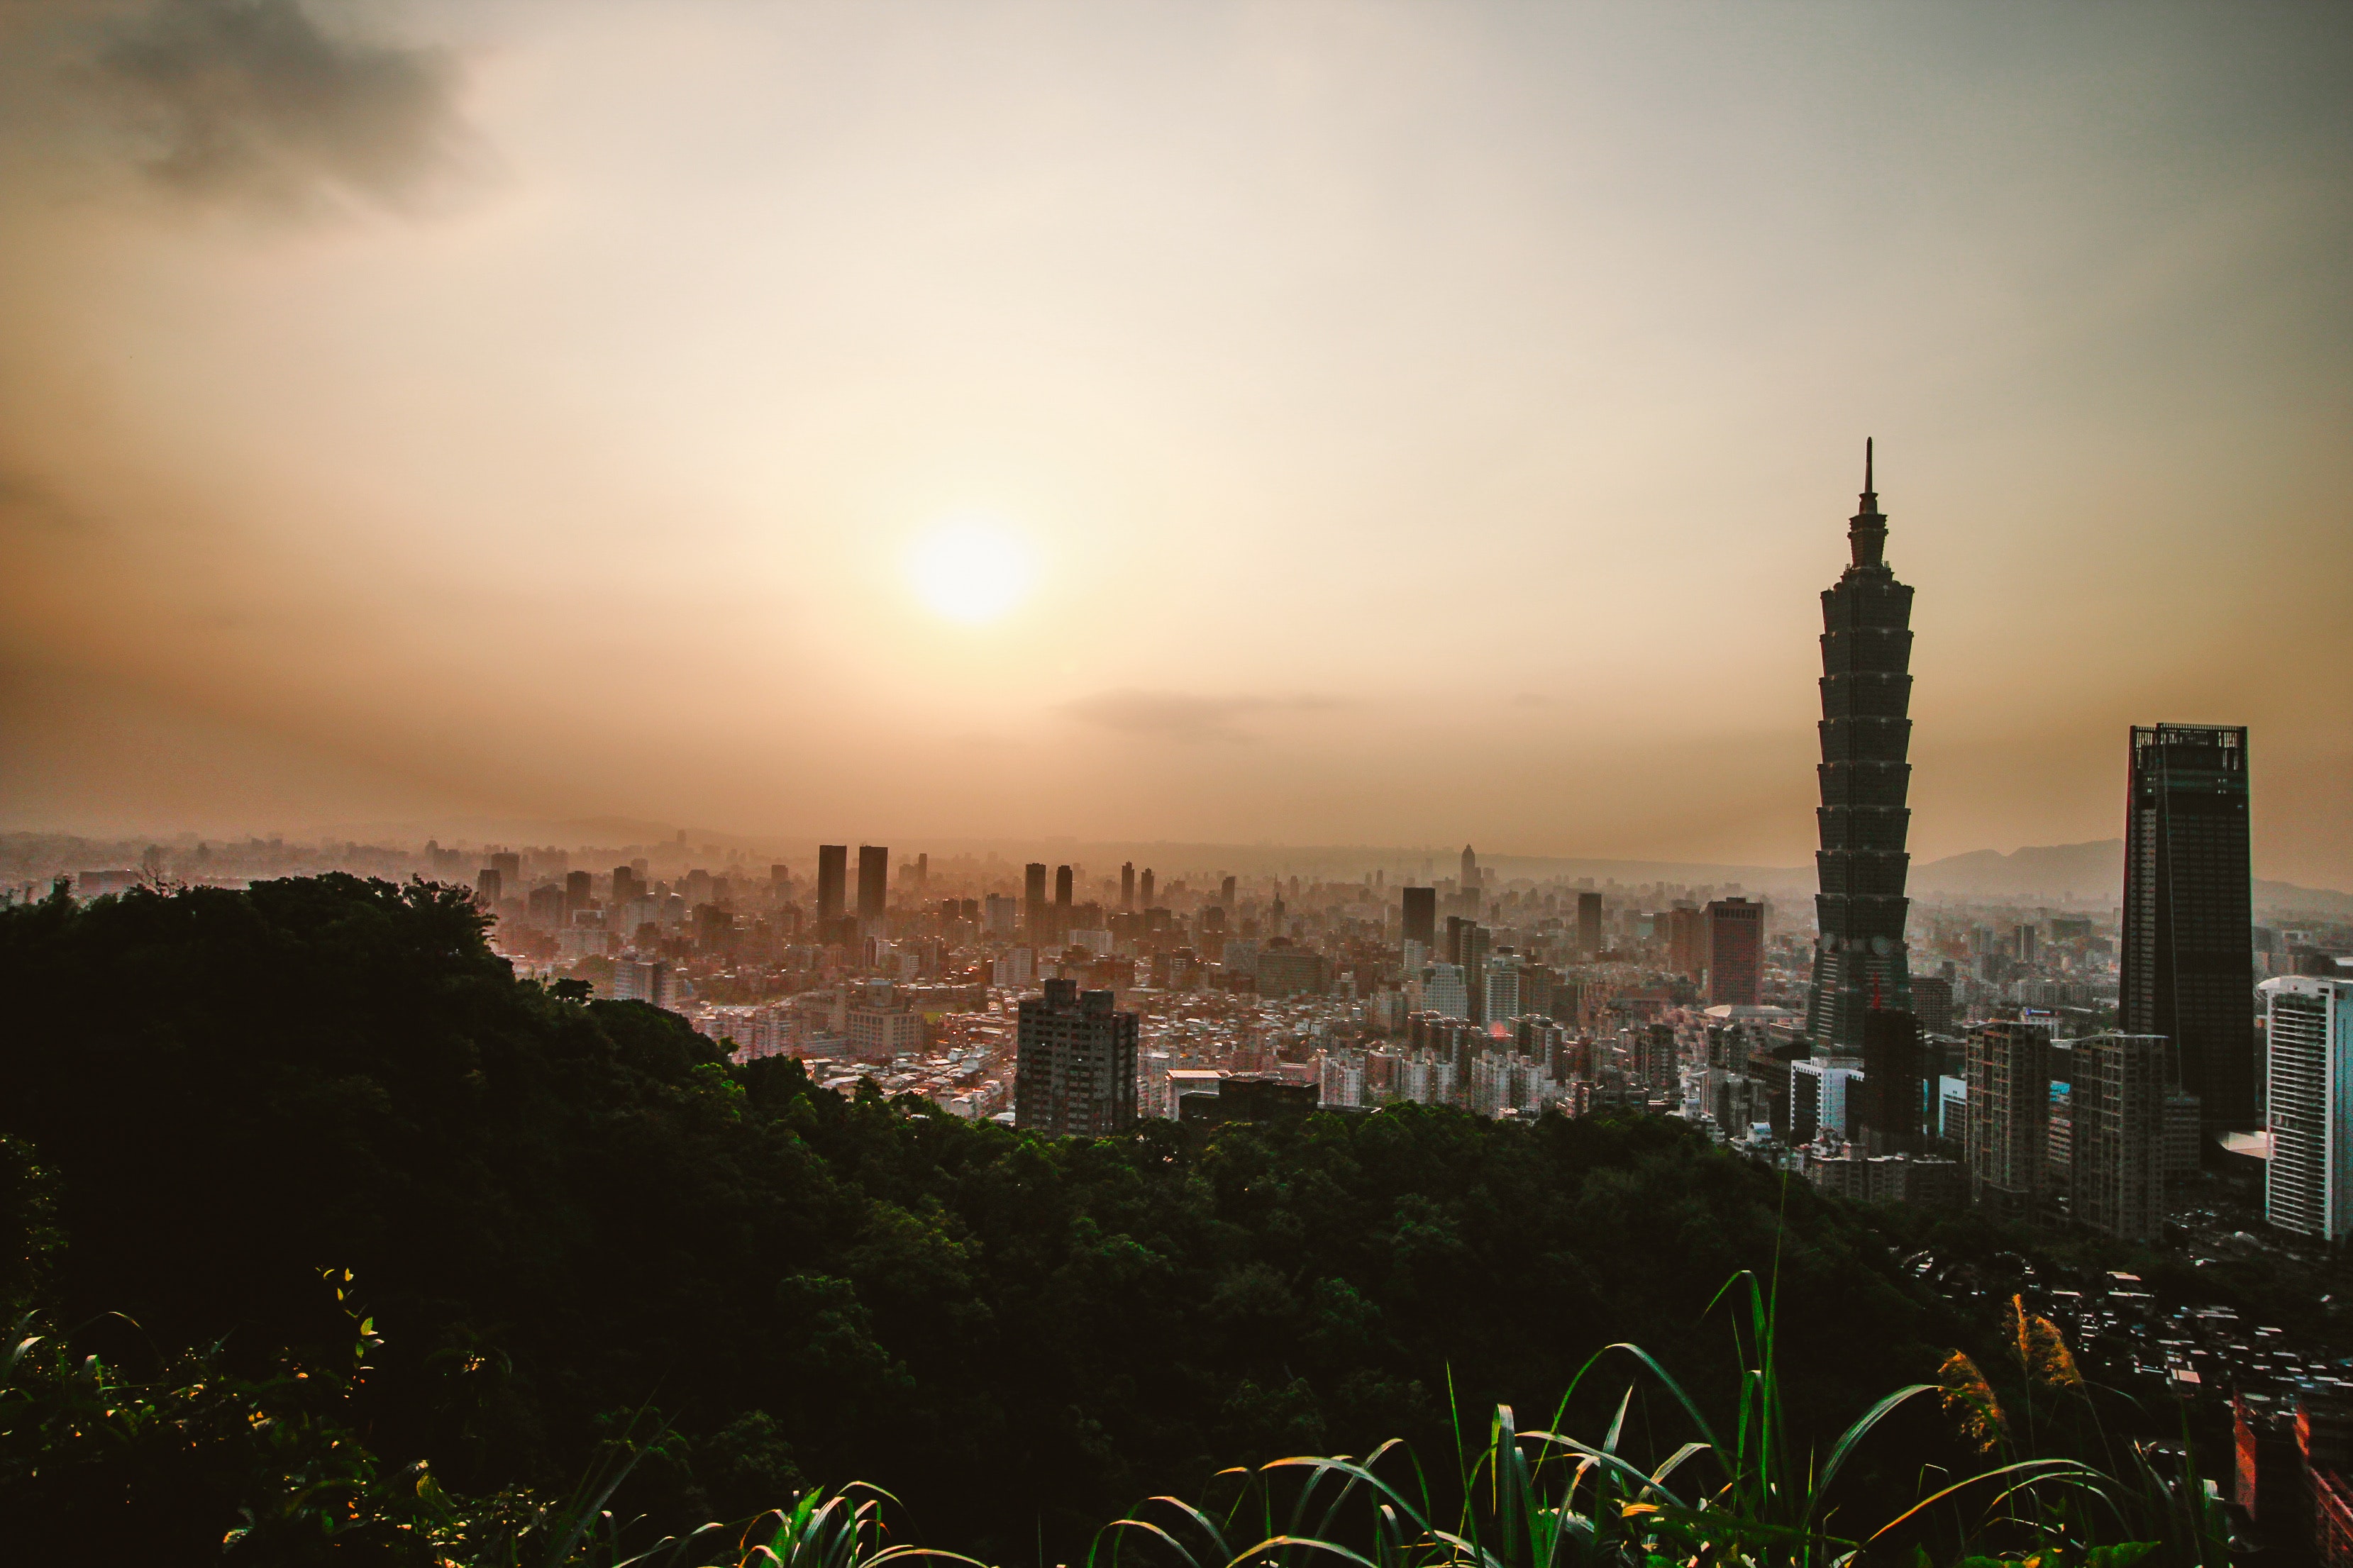
metropolitan area, cityscape, sky, city, urban area, metropolis, skyscraper, skyline, daytime, atmospheric phenomenon, human settlement, tower block, landmark, morning, evening, cloud, downtown, horizon, sunset, sunlight, tower, dusk, tree, sunrise, building, atmosphere, photography, architecture, landscape, night, haze, plant, afterglow, dawn, world